Roosevelt Field (shopping mall)

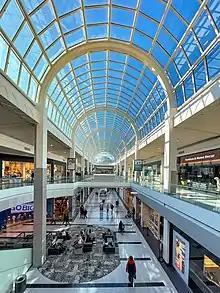

The mall's location was previously an airfield. This airfield – Roosevelt Field – served as the take-off site for many famous aviators such as Amelia Earhart and Wiley Post. Charles Lindbergh's solo transatlantic flight took off from Roosevelt Field in 1927. The field was originally named Hazelhurst Field and was renamed in honor of Theodore Roosevelt's son, Quentin, who died in World War I.